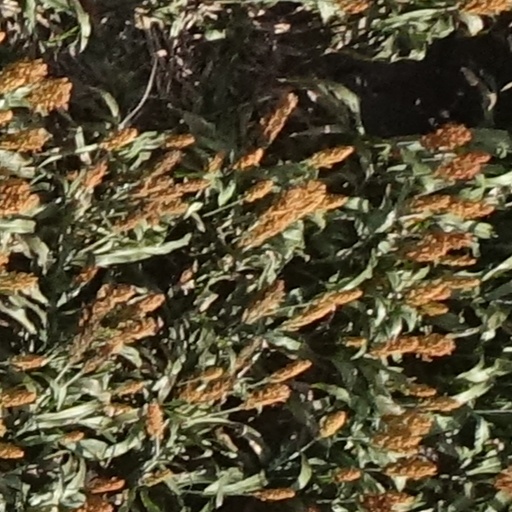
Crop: sorghum